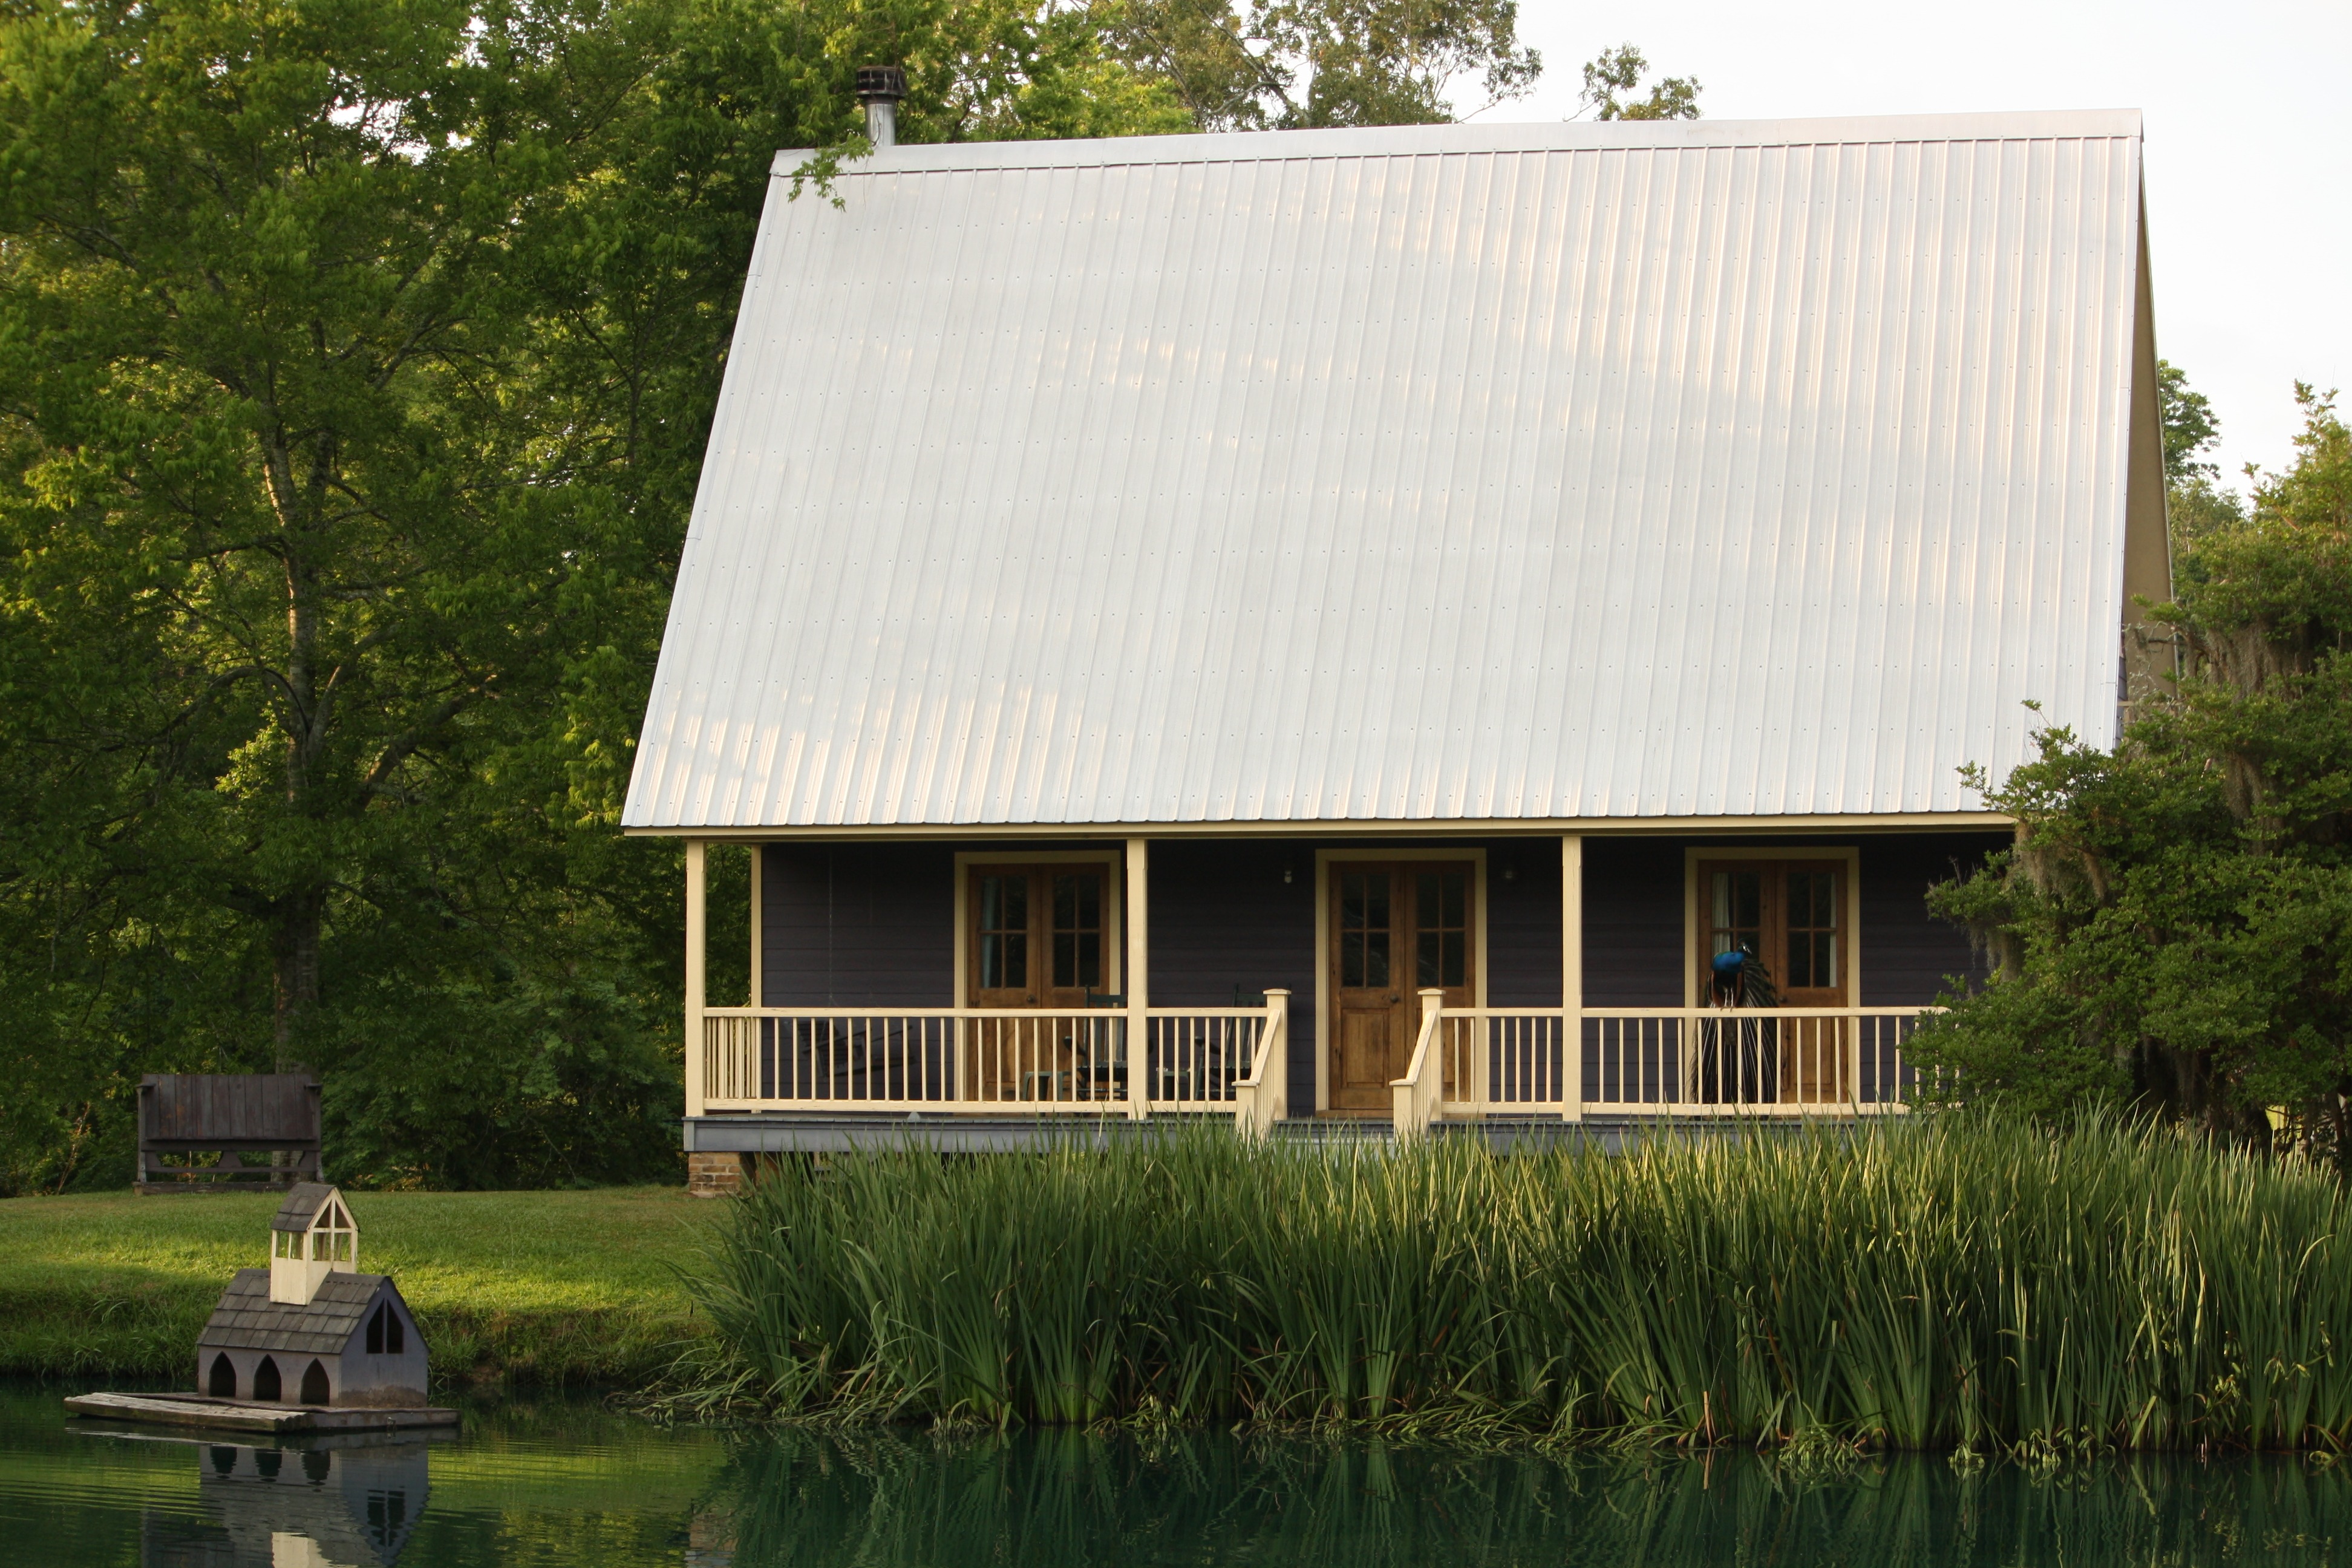
water, forest, grass, house, lake, roof, building, barn, home, shed, rustic, porch, rural, railing, tranquil, cabin, cottage, facade, residence, property, exterior, residential, waterfront, trees, farmhouse, estate, siding, real estate, mortgage, residential area